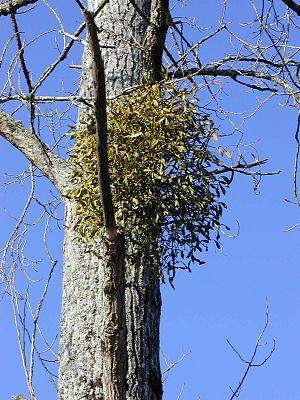
Touffe de gui sur le tronc d'un arbre. Photo prise par Semnoz en janvier 2005.
Le Gui, Viscum album, est une espèce de plantes parasites, qui ne possède pas de racines mais se fixe sur un arbre hôte dont elle absorbe la sève à travers un ou des suçoirs.